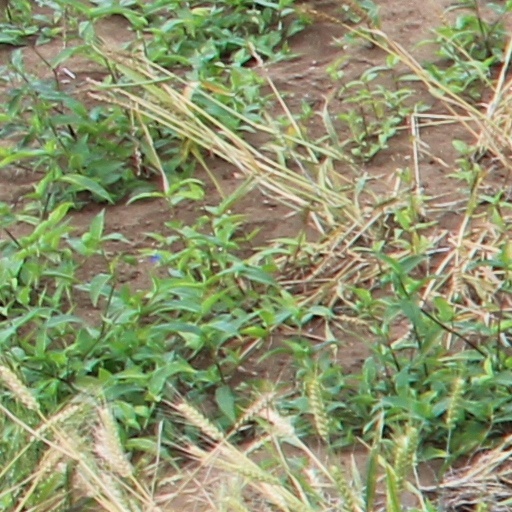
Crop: wheat